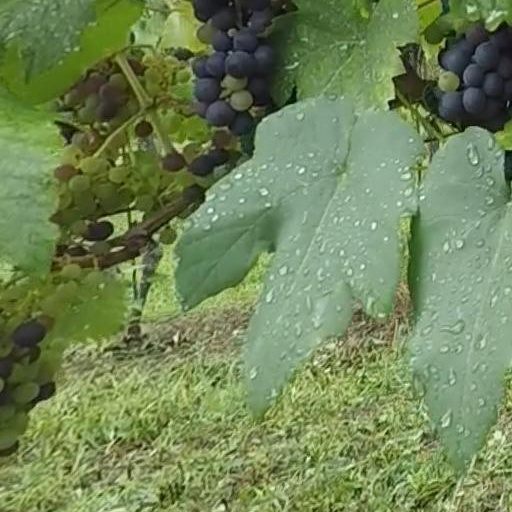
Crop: grape